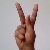
The image shows a hand gesture representing the letter 'K' in Indian Sign Language.